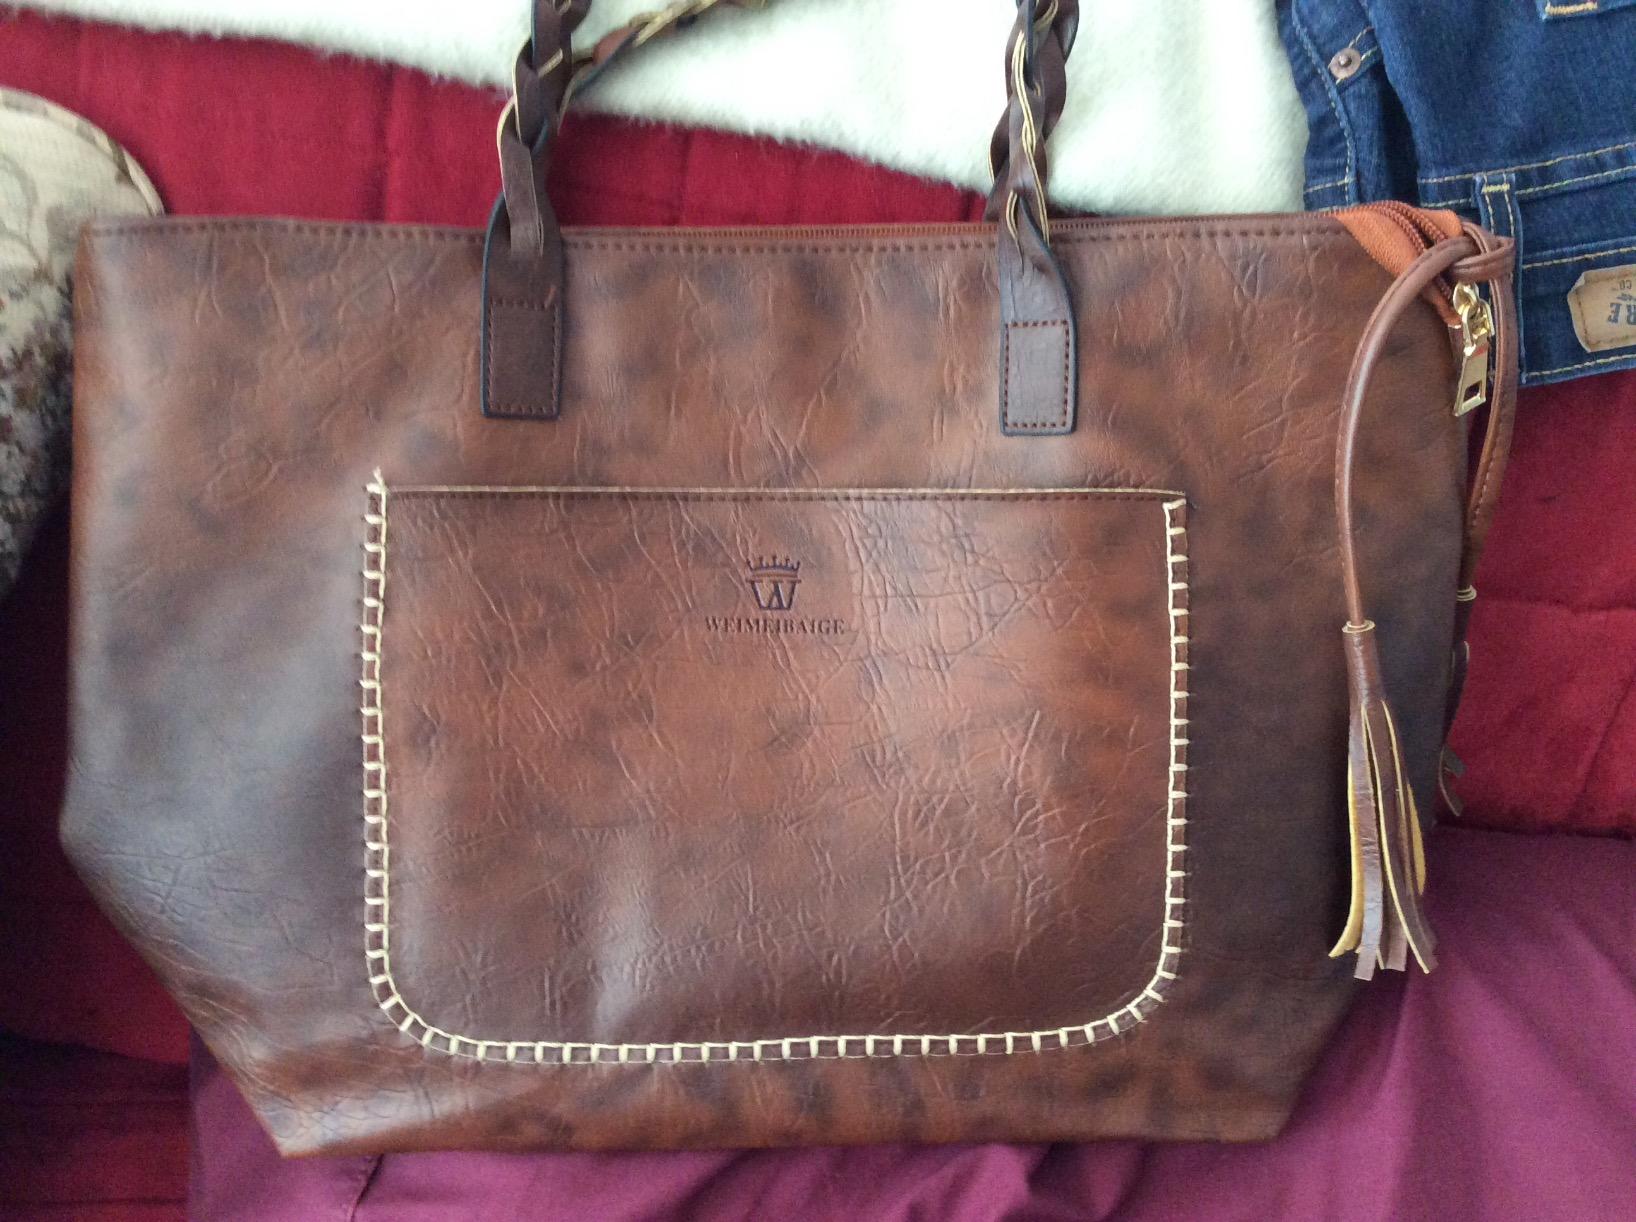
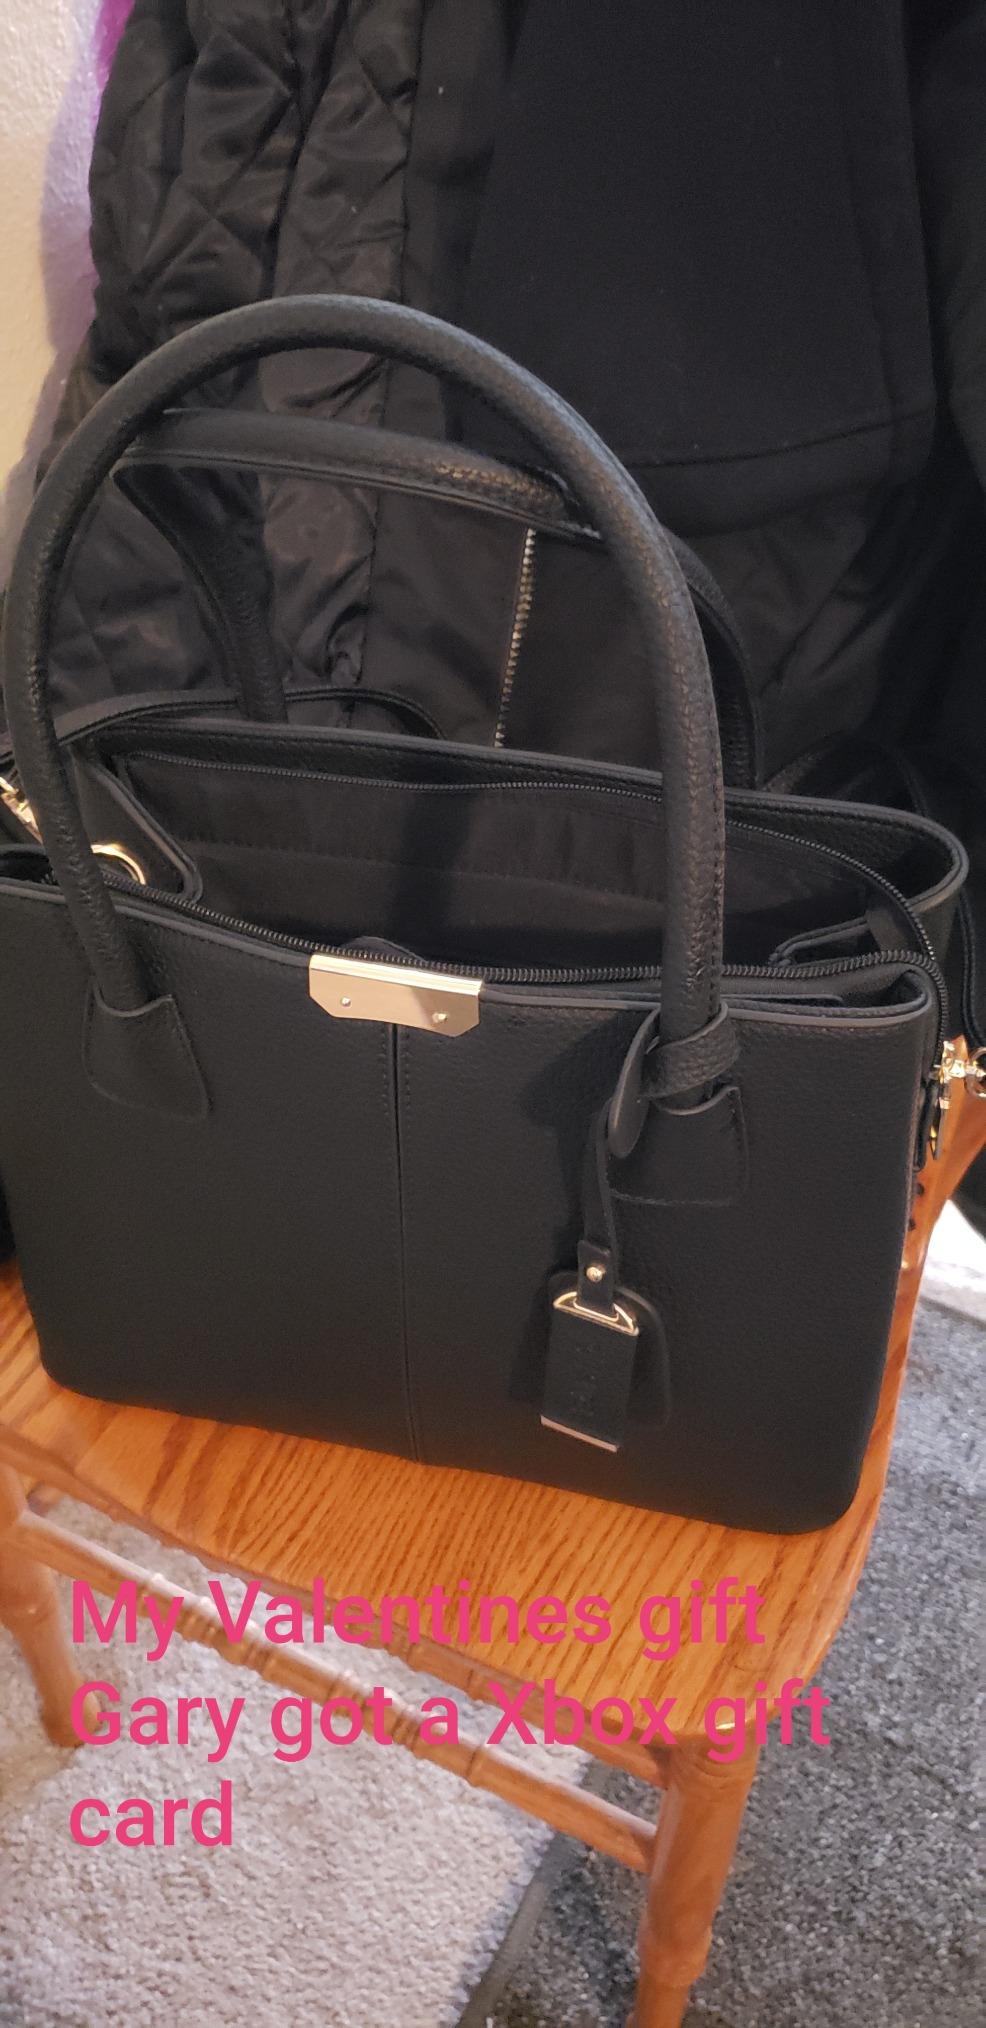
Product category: accessories_handbag
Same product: no